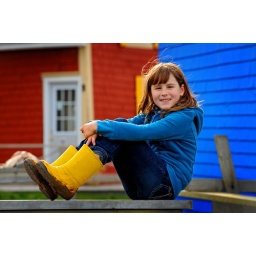
Little girl in yellow boots. Harbourville, Nova Scotia on the shores of the Bay of Fundy.